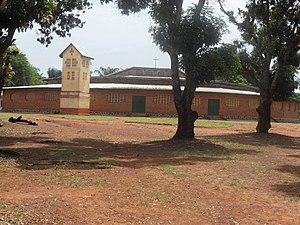
Nouvelle église catholique d'Aba
Aba est une localité du territoire de Faradje, province du Haut-Uele en république démocratique du Congo.